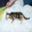
Label: cat